Imperial examination

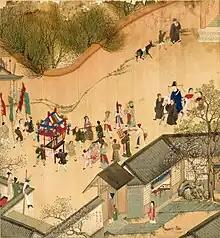
Celebration held for Xu Xianqing (pictured wearing the characteristic blue "lanshan" robes and Jinshi Guan of graduates), in Jinshi graduation ceremony called " Banquet"

Each candidate arrived at an examination compound with only a few amenities: a water pitcher, a chamber pot, bedding, food (prepared by the examinee), an inkstone, ink and brushes. Guards verified a student's identity and searched him for hidden texts such as cheat sheets. The facilities provided for the examinee consisted of an isolated room or cell with a makeshift bed, desk, and bench. Each examinee was assigned to a cell according to a pre-determined system numbered by the Heavenly stems and Earthly branches. Paper was provided by the examiners and stamped with an official seal. The examinees of the Ming and Qing periods could take up to three days and two nights writing "eight-legged essays"—literary compositions with eight distinct sections. Interruptions and outside communication were forbidden for the duration of the exam. If a candidate died, officials wrapped his body in a straw mat and tossed it over the high walls that ringed the compound.